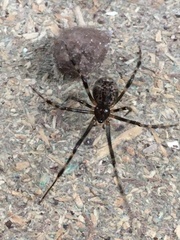
Species: Parasteatoda_tepidariorum